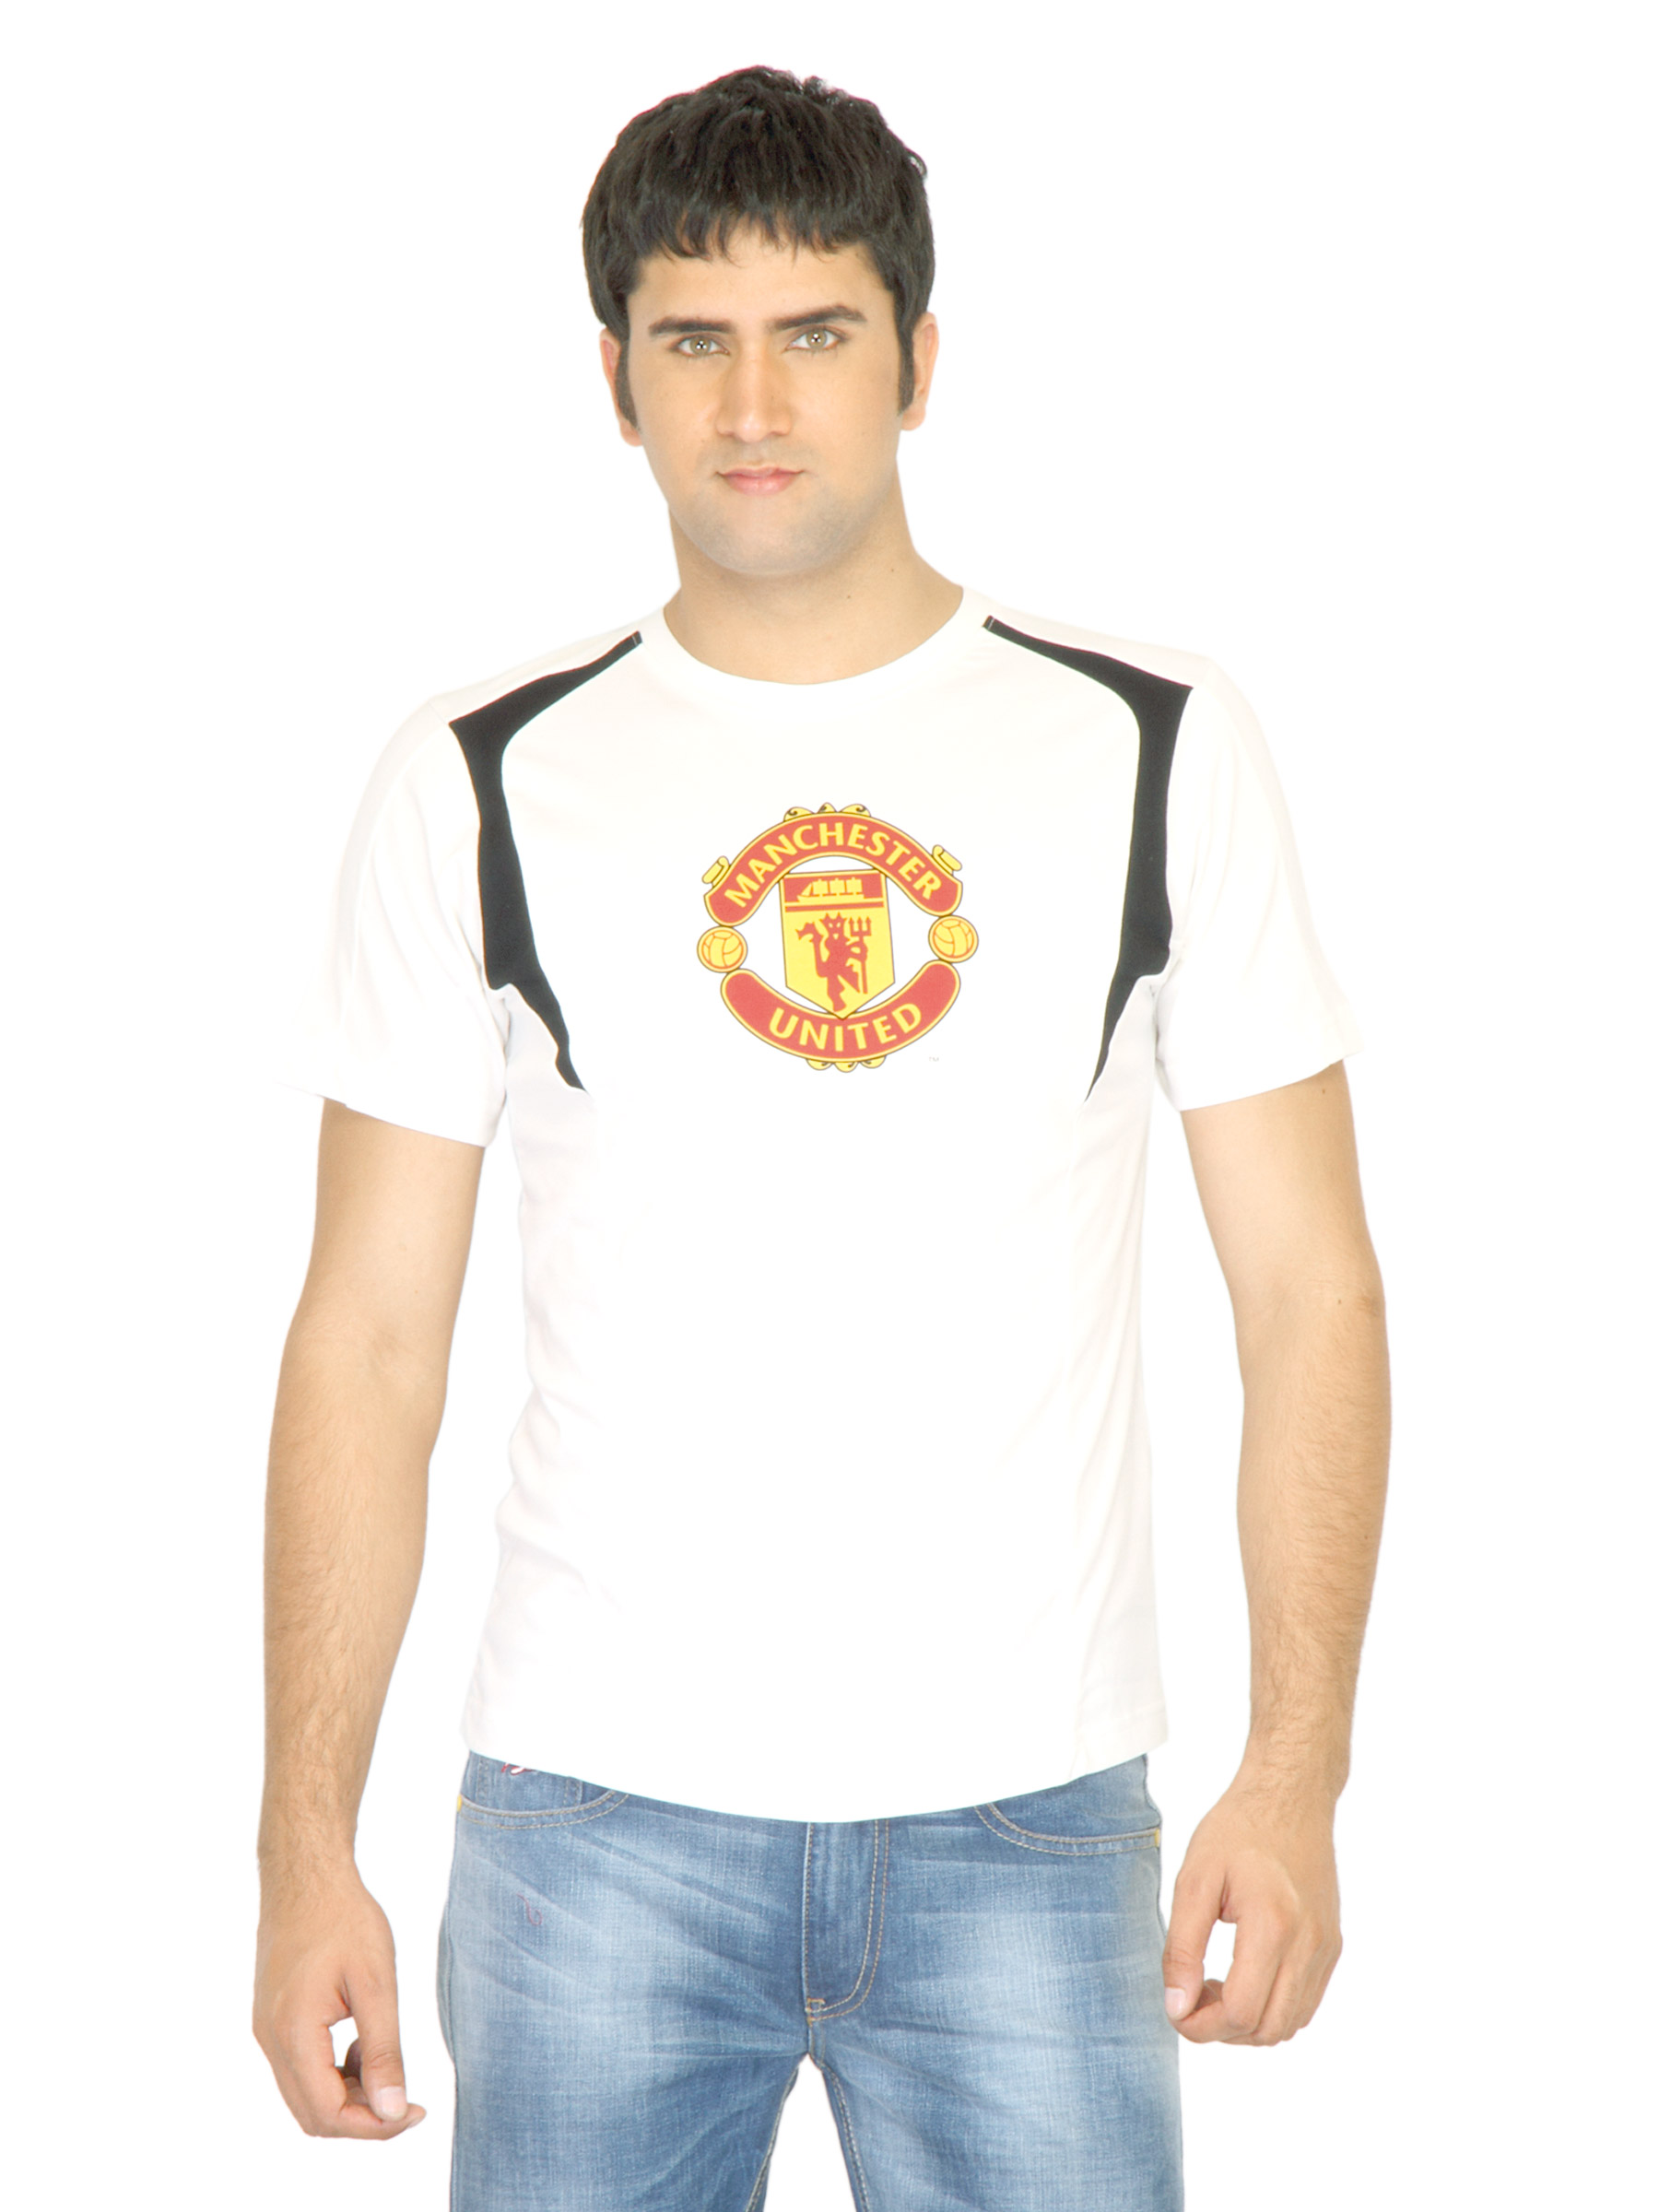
Manchester United Men Printed White Tshirt
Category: Apparel / Topwear / Tshirts
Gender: Men
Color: White
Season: Fall 2011
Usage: Casual